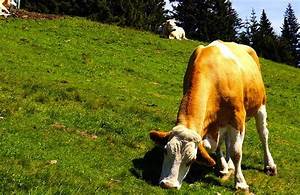
Label: mucca